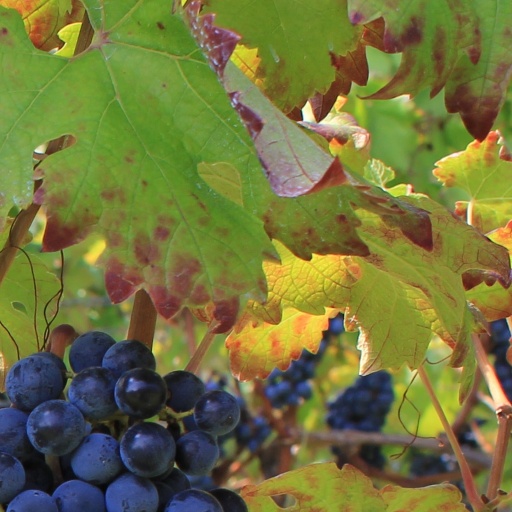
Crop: grape